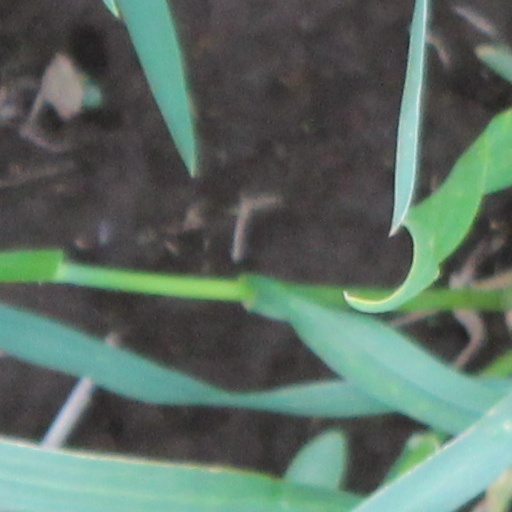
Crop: wheat